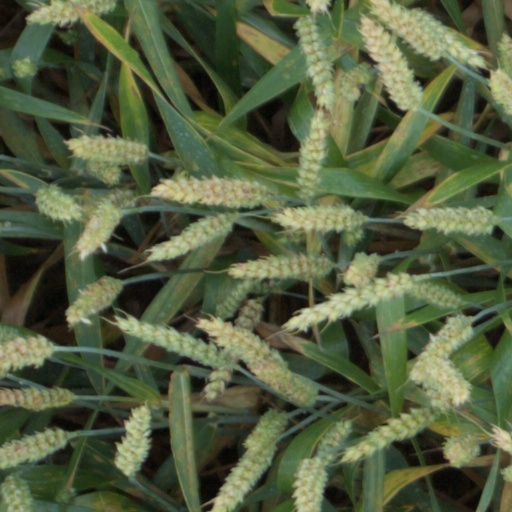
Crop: wheat